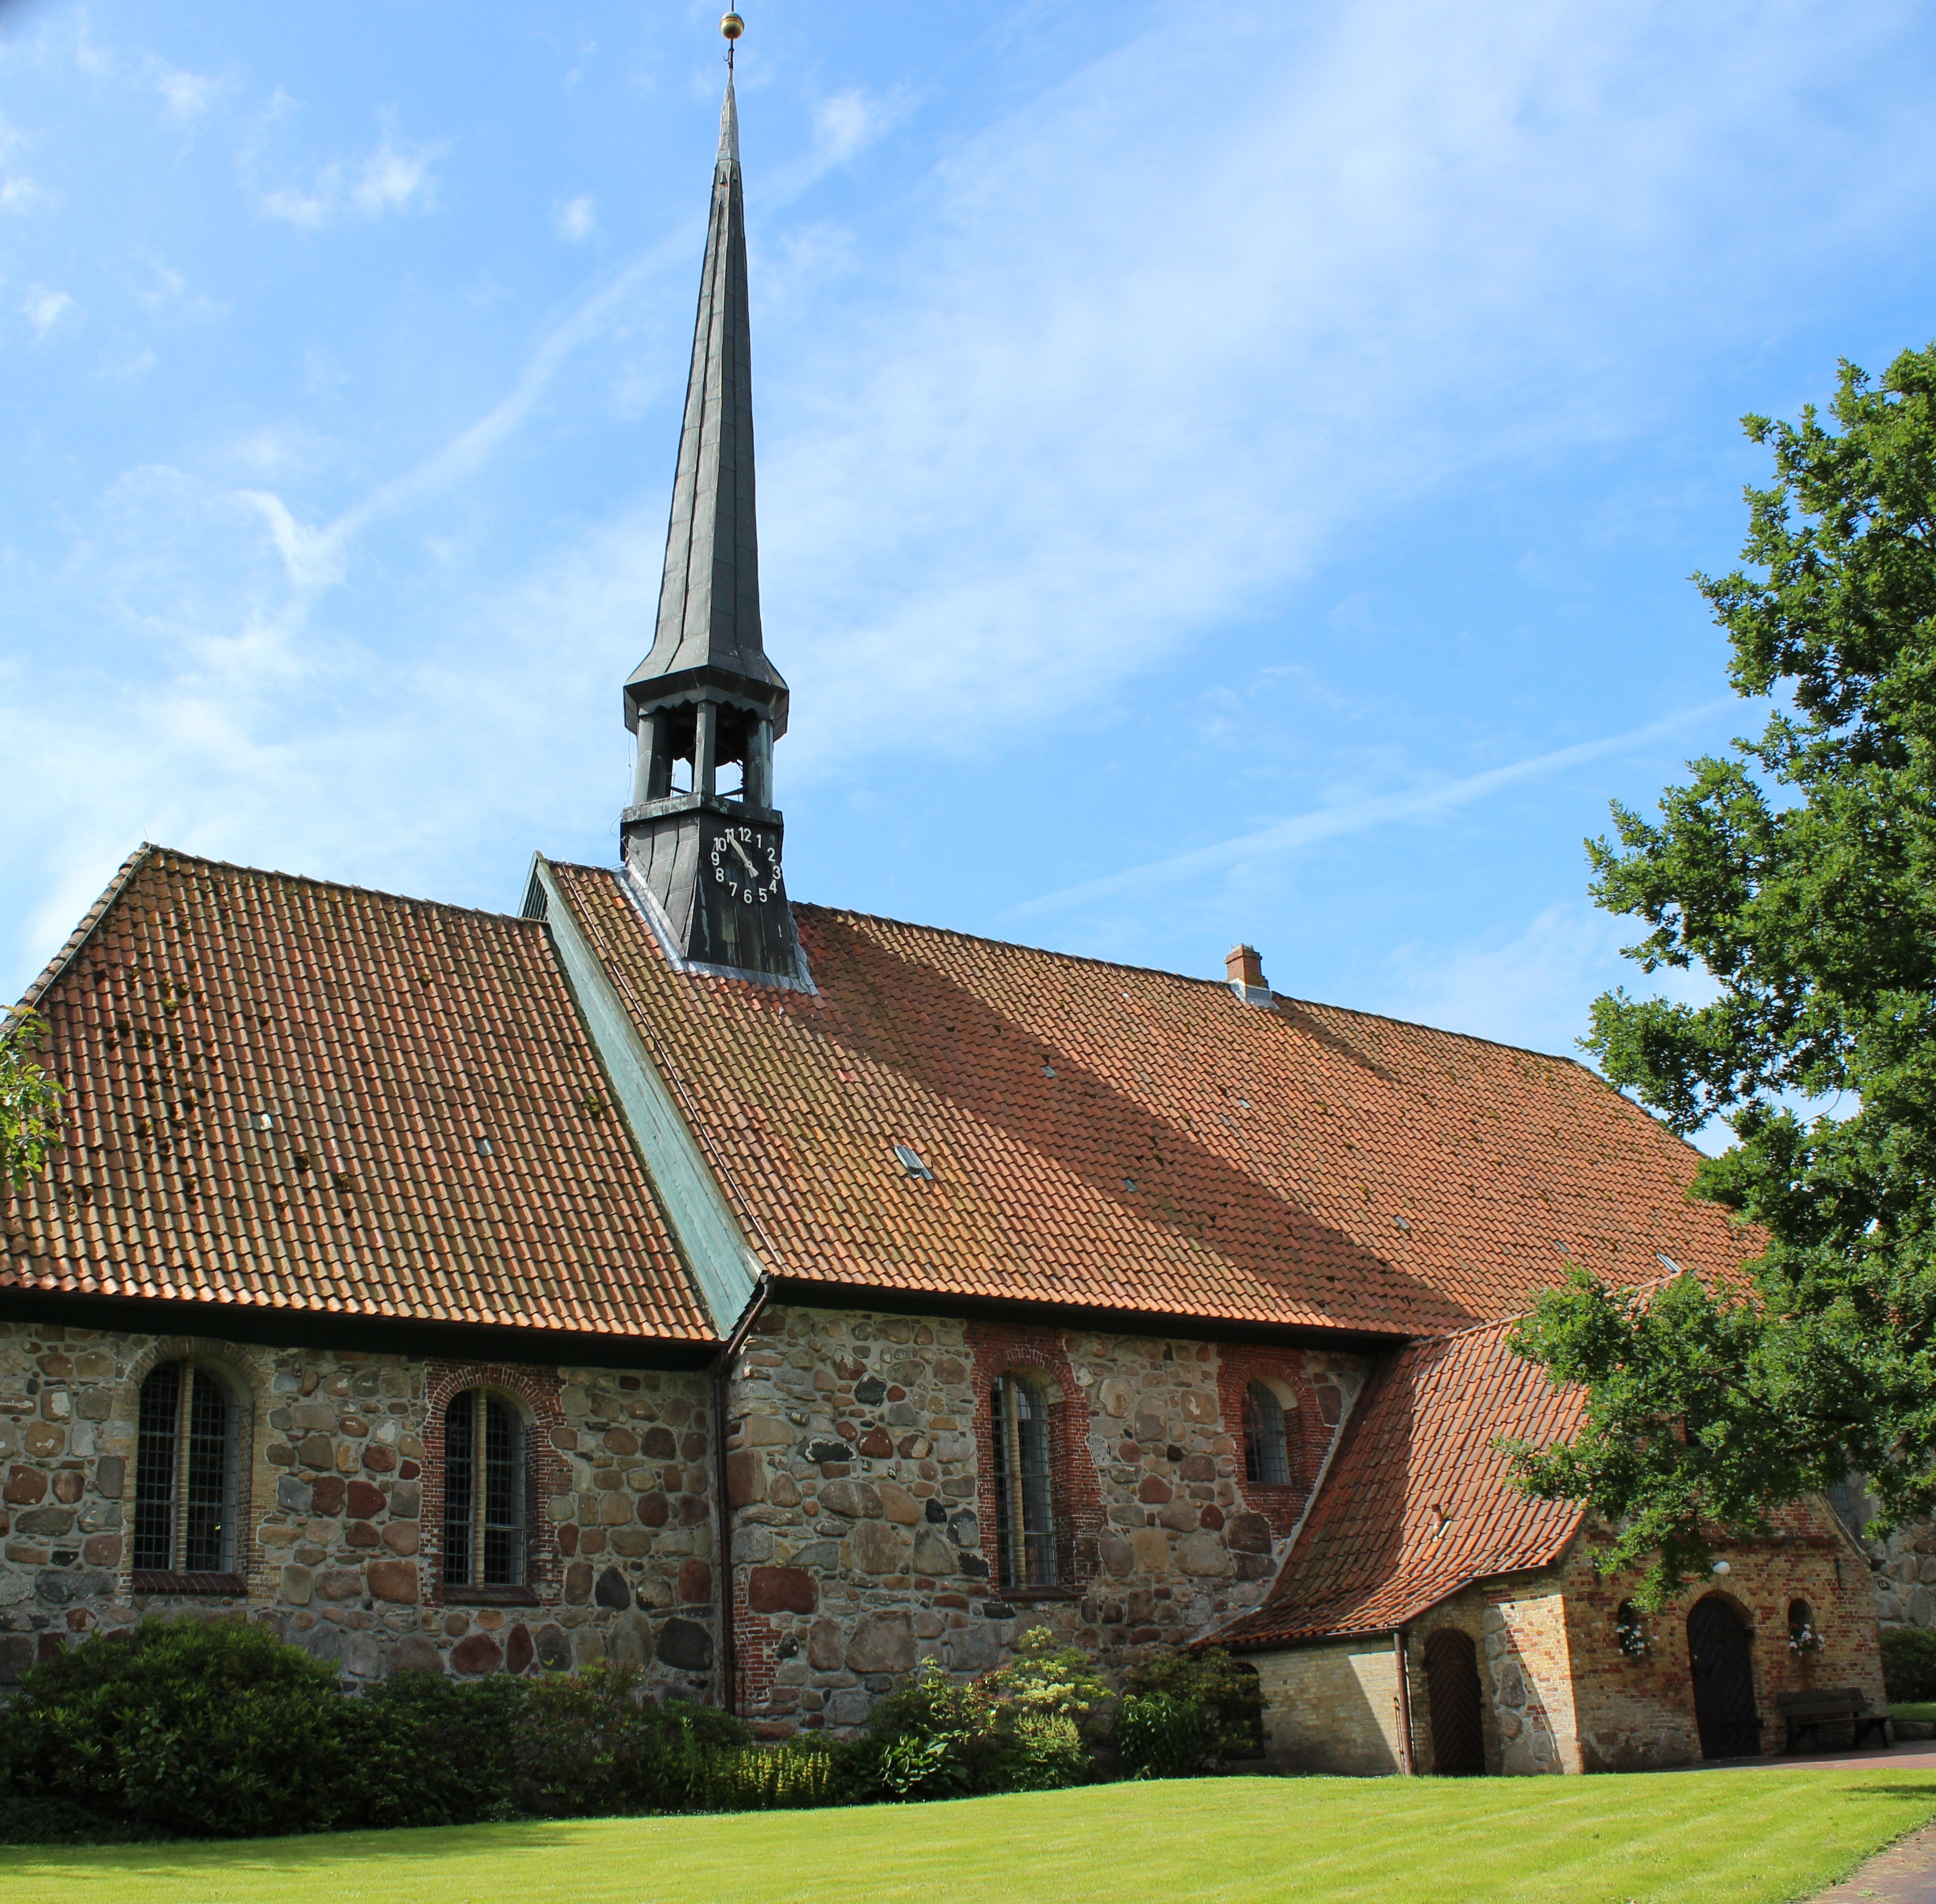
architecture, house, roof, building, home, facade, church, chapel, place of worship, churches, st, estate, martin, rural area, tellingstedt